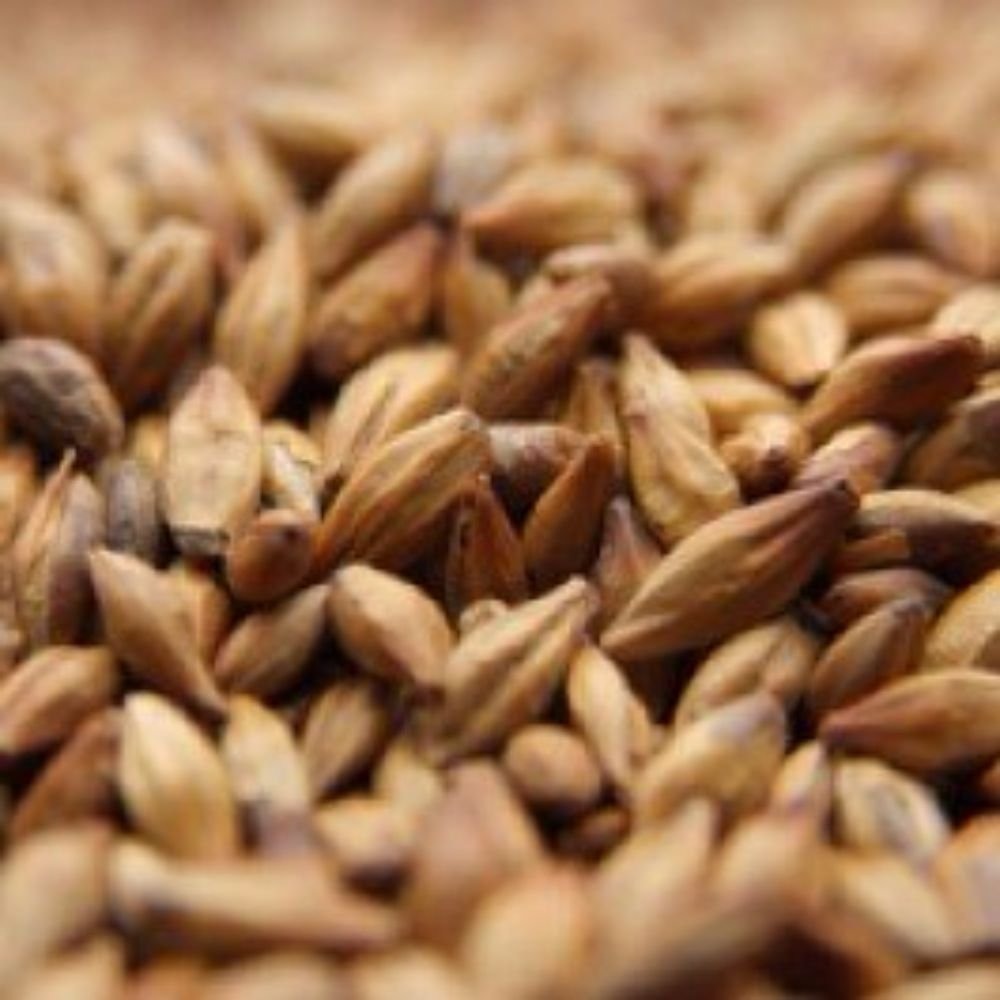
Item Name: Weyermann CaraMunich Type 1 Malt 1 lb
Bullet Point 1: Crystal malt from Germany
Bullet Point 2: 31 - 38 Lovibond
Product Description: Weyermannr CARAMUNICHr Type 1 is a drum-roasted caramel malt made from two-row, German barley. It contributes dark amber to copper hues, and adds a rich malt accent with notes of biscuit and an intense caramel aroma. Caramel malts also add body and improve head retention. Use wherever its characteristic affect is desired. It is suitable for use in all styles of beer.
Value: 1.0
Unit: LB

Price: 9.73